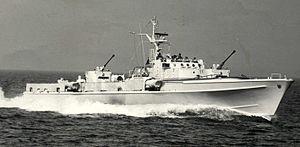
Les vedettes rapides de la classe Jaguar ont été les premiers bâtiments de guerre mis au point par la marine de guerre fédérale allemande après la Seconde Guerre mondiale. Cette classe porte le nom de la tête de série : le Jaguar. Leur domaine d'intervention principal a été la mer Baltique.